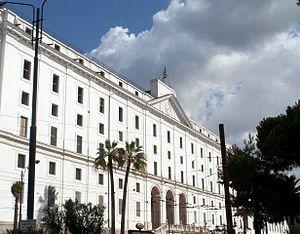
Le baroque napolitain est une forme artistique et architecturale qui se développe au XVIIᵉ siècle et dans la première moitié du XVIIIᵉ siècle à Naples. Il est reconnaissable à ses décorations flamboyantes de marbre et de stuc, caractéristiques des structures du bâtiment. En particulier, le baroque napolitain s'épanouit au milieu du XVIIᵉ siècle avec les œuvres de plusieurs architectes locaux hautement qualifiés et se termine au milieu du siècle suivant, avec l'arrivée des architectes néoclassiques.